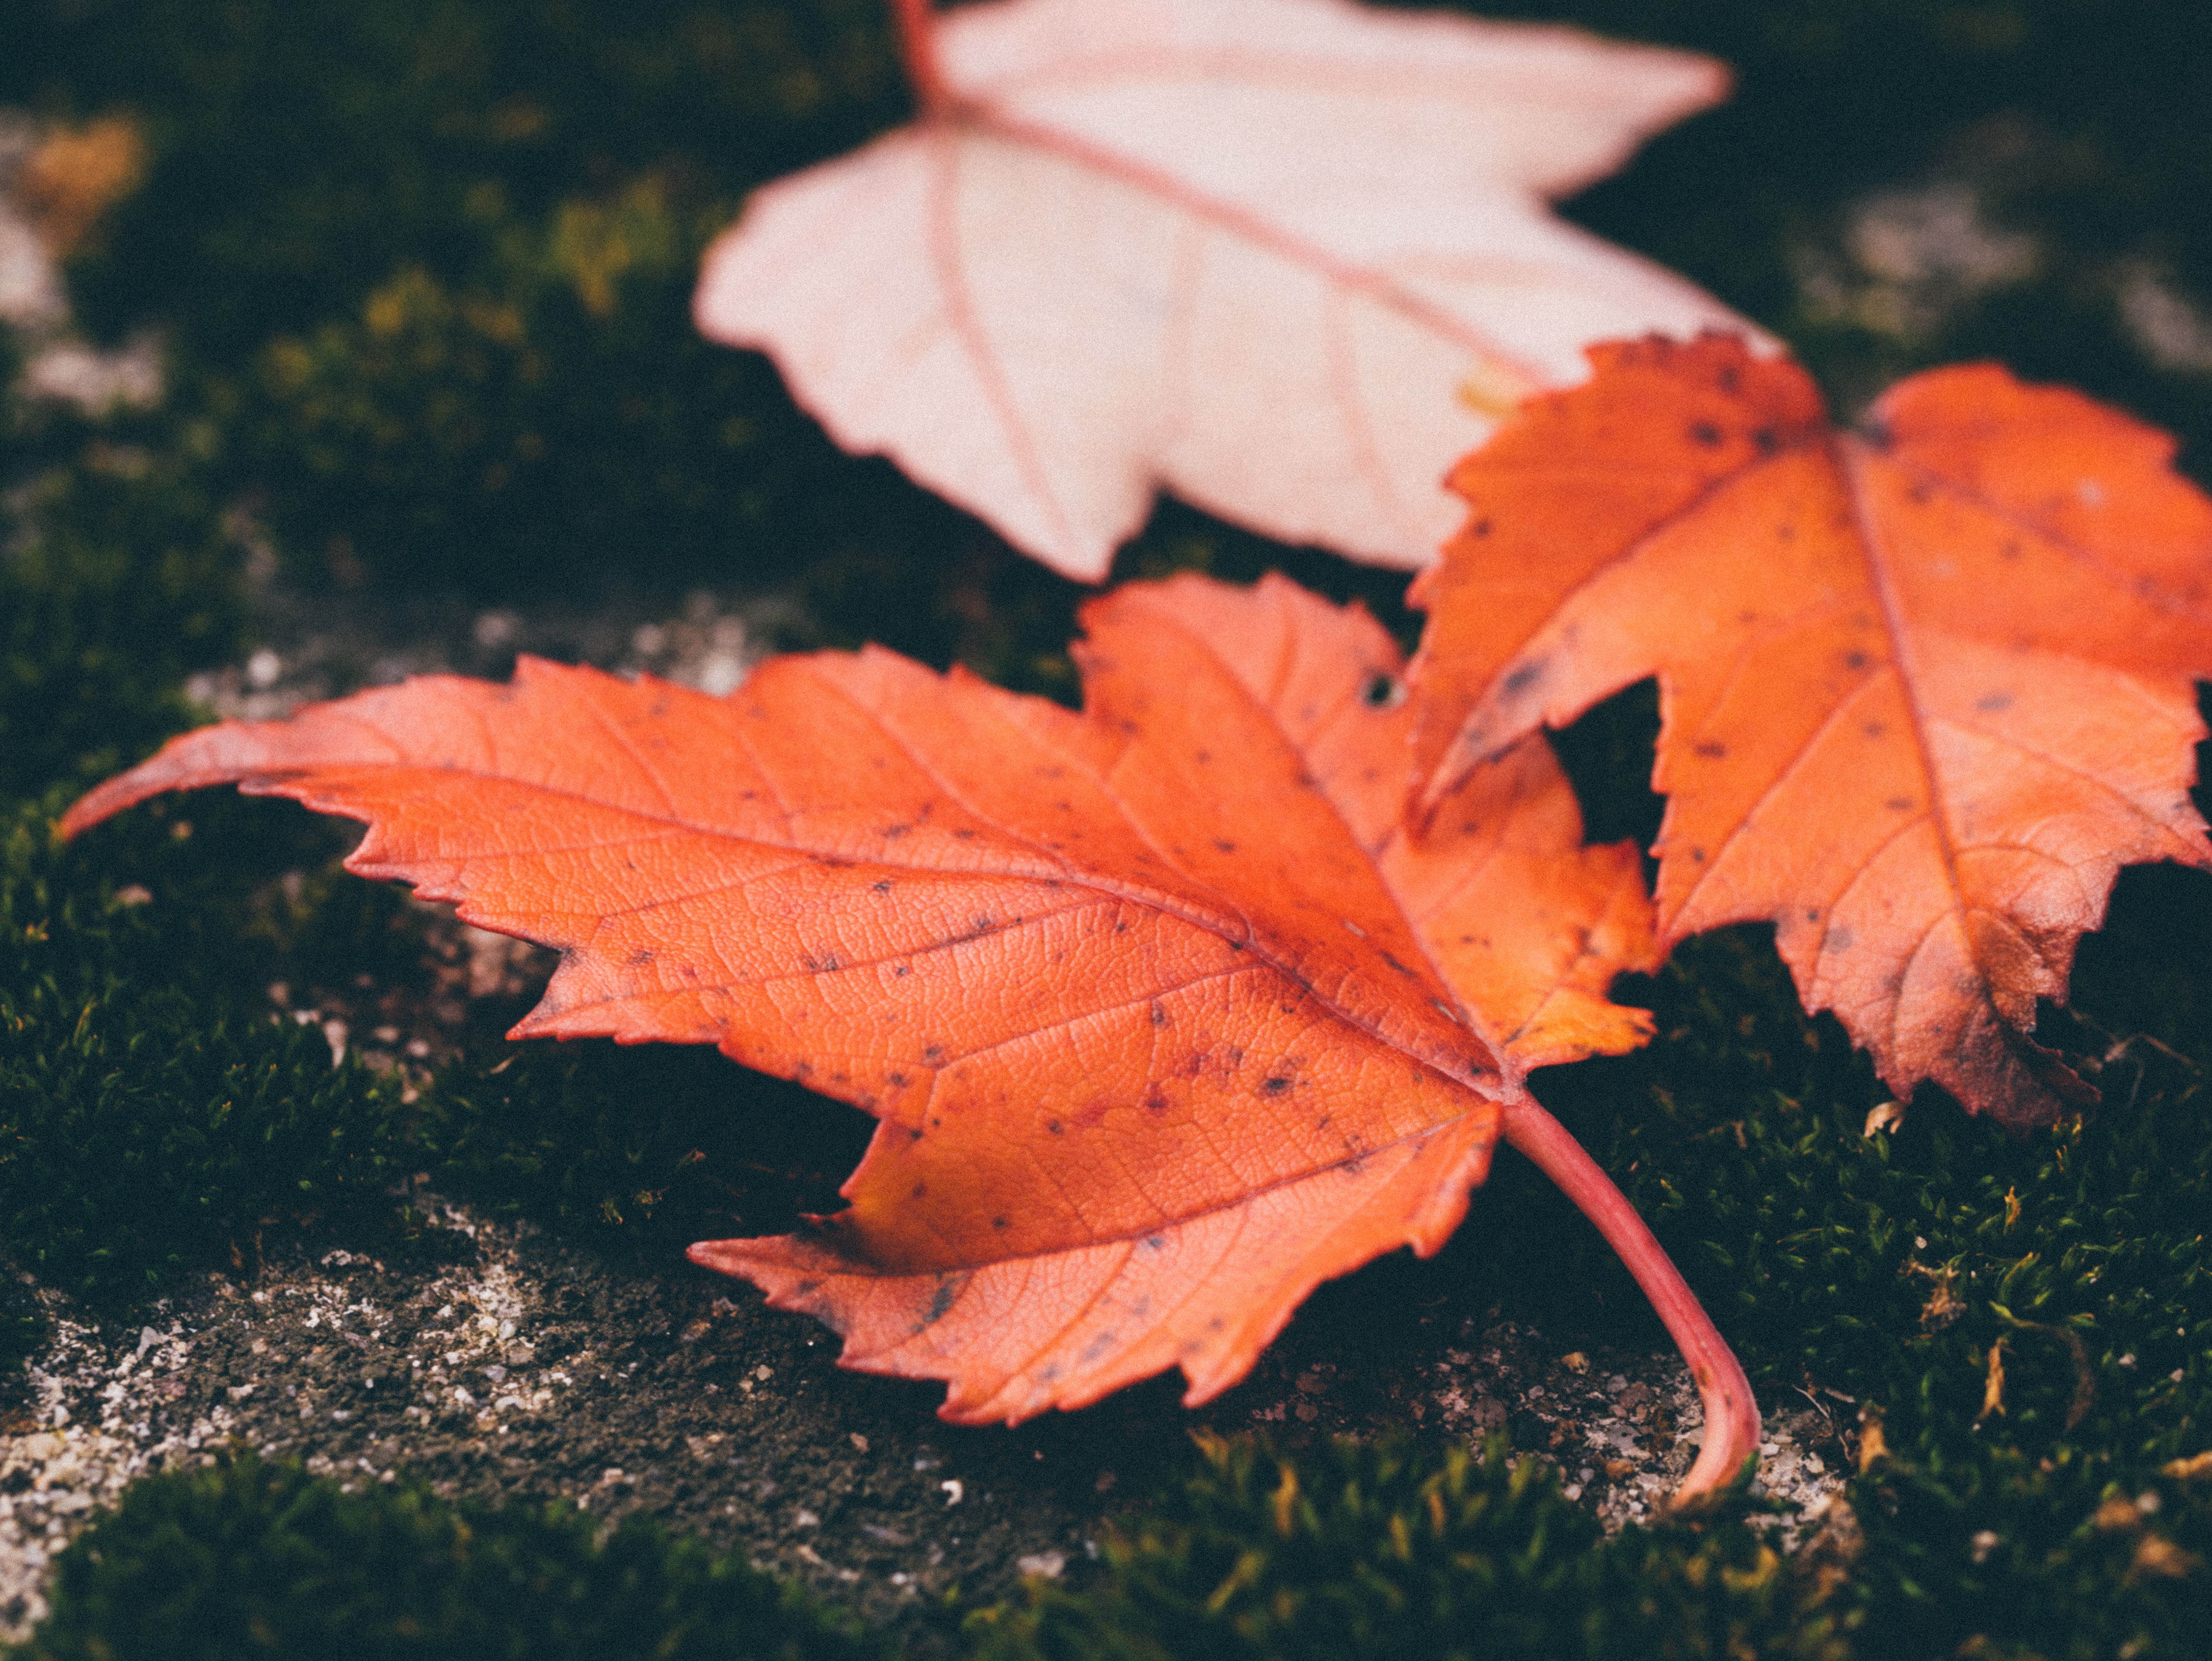
tree, nature, branch, plant, leaf, fall, flower, petal, red, autumn, season, maple tree, maple leaf, leaves, autumn leaves, maple leaves, macro photography, flowering plant, woody plant, land plant